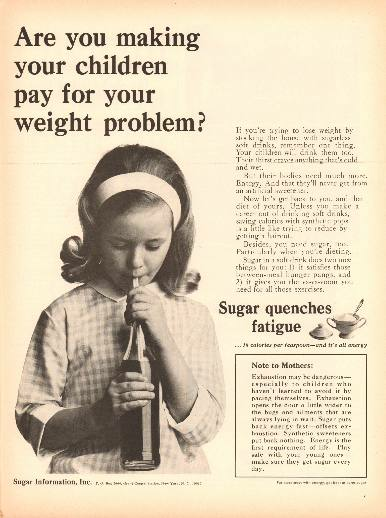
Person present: Yes